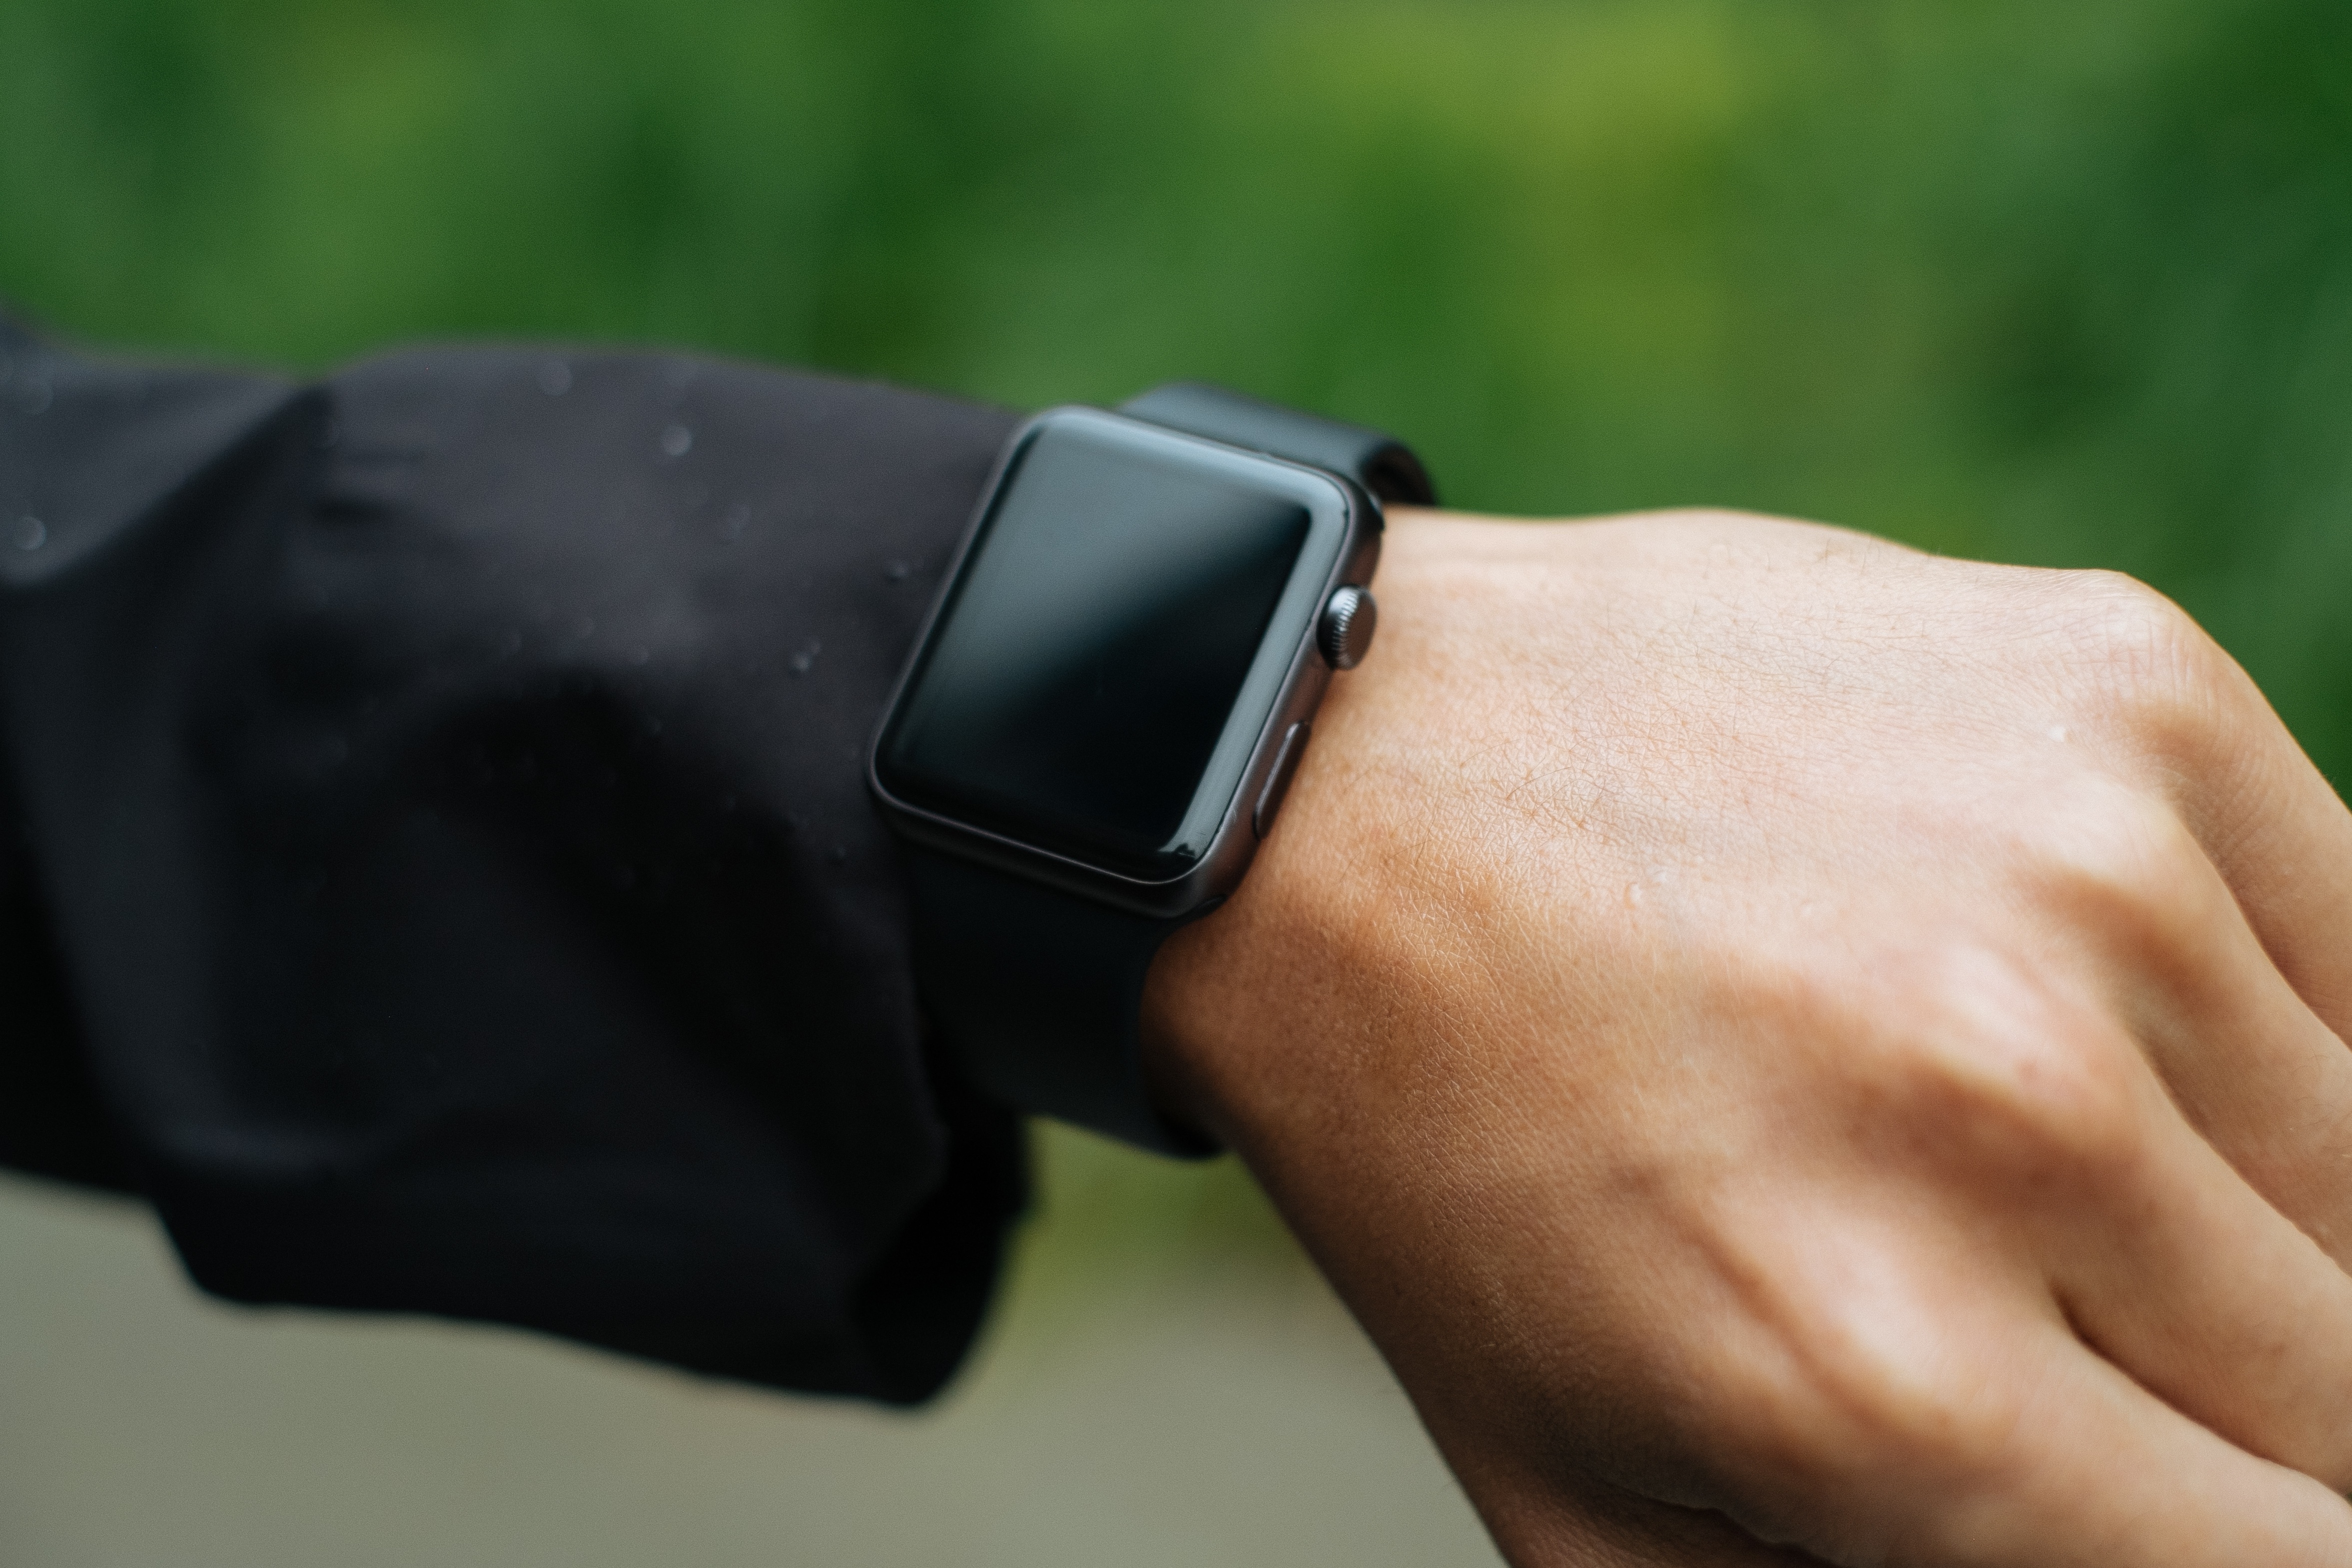
watch, hand, technology, finger, arm, close up, apple watch, sense, smartwatch, smart watch, fashion accessory